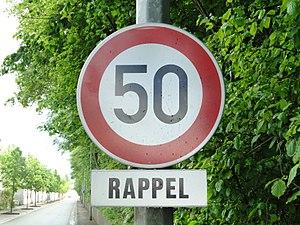
Signal routier C,14 ""Limitation de vitesse"" du Code de la Route luxembourgeois avec le panneau additionnel du modèle 3e."